National museums of Thailand

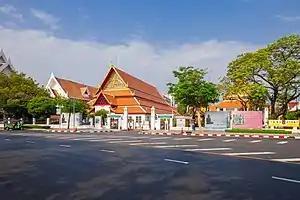
Bangkok National Museum

The national museums of Thailand are operated by the Fine Arts Department of the Ministry of Culture, and are responsible for the safeguarding of state-owned historical and cultural artefacts. In 1926 King Prajadhipok created the Royal Institute of Art, Literature and Archaeology, which then opened the museum in Bangkok at the Wang Na palace. Today there are 43 national museum branches operated across the country.